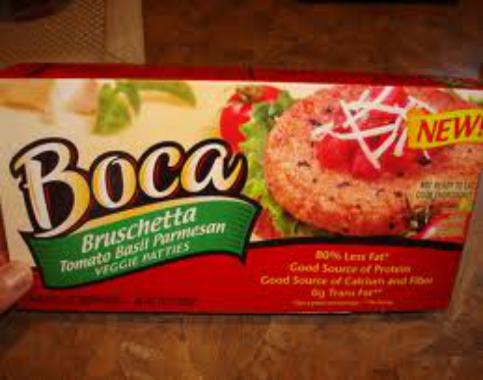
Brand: Boca Burger
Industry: Food